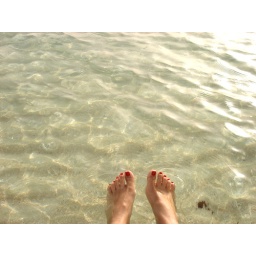
Feet in the clear water of the sea